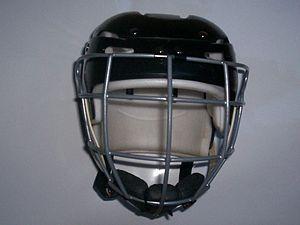
Le hurling est un sport collectif d'origine irlandaise se jouant en extérieur.